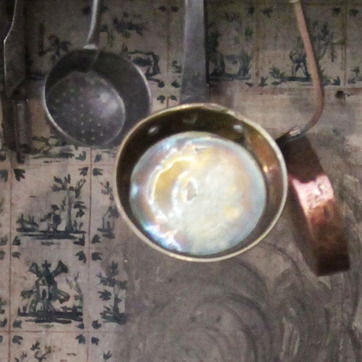
Material: metal